St Andrew's Church, Headington

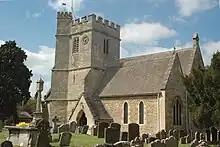
View of St Andrew's Church in Old Headington.

St Andrew's Church, Headington is a Church of England parish church in the village of Old Headington, Oxfordshire, England, now absorbed as part of the suburb of Headington in the city of Oxford. The church building is located in St Andrew's Road. It is a Grade II* listed building.